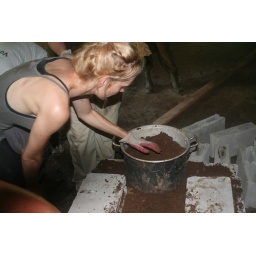
dirt to fill in the stove base